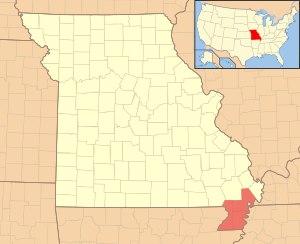
Le Missouri Bootheel est la partie la plus au sud-est de l'État américain du Missouri, s'étendant au sud du parallèle 36° 30′ de latitude nord. Il est ainsi appelée parce que sa forme par rapport au reste de l'État ressemble au talon d'une botte. Strictement parlant, il est composé des comtés de Dunklin, New Madrid et Pemiscot. Cependant, le terme est utilisé localement pour désigner l'ensemble des basses terres du sud-est du Missouri situé dans la baie du Mississippi, qui comprend des parties des comtés de Butler, Mississippi, Ripley, Scott, Stoddard et l'extrême sud des comtés de Cape Girardeau et Bollinger. Kennett est la plus grande ville de la région.